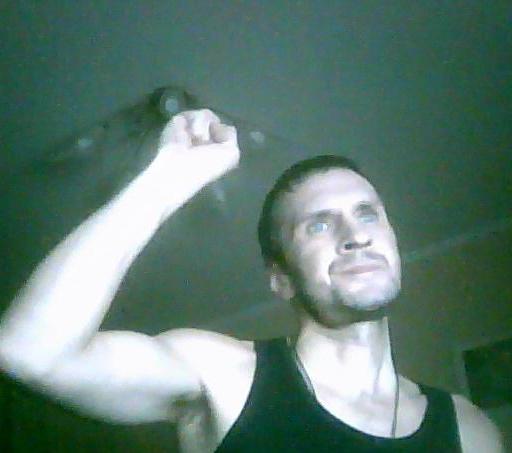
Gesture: fist